Kimpa Vita

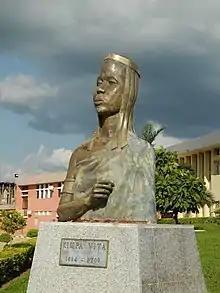
Kimpa Vita's statue in Angola

Dona Beatriz Kimpa Vita, also known as Kimpa Mvita, Cimpa Vita or Tsimpa Vita (1684 – 2 July 1706), was a Kongolese prophet and leader of her own Christian movement, Antonianism; this movement taught that Jesus and other early Christian figures were from the Kongo Kingdom.